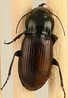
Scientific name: Amara alpina
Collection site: Niwot Ridge NEON (NIWO), plot NIWO_006